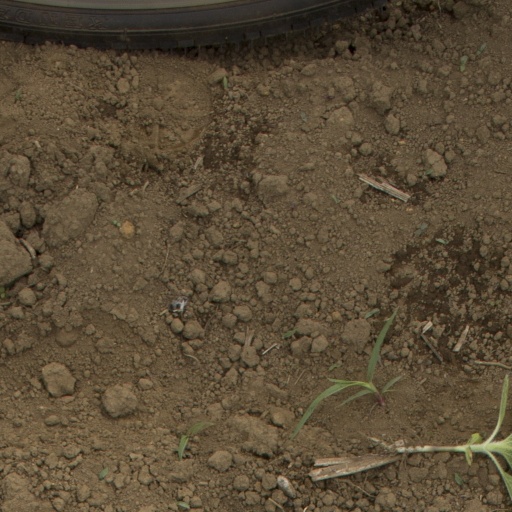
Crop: Jerusalem artichoke